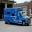
Label: ambulance